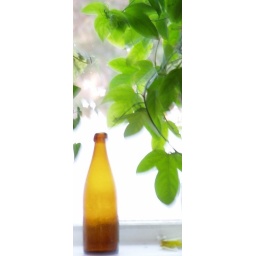
An old brown bottle in my window